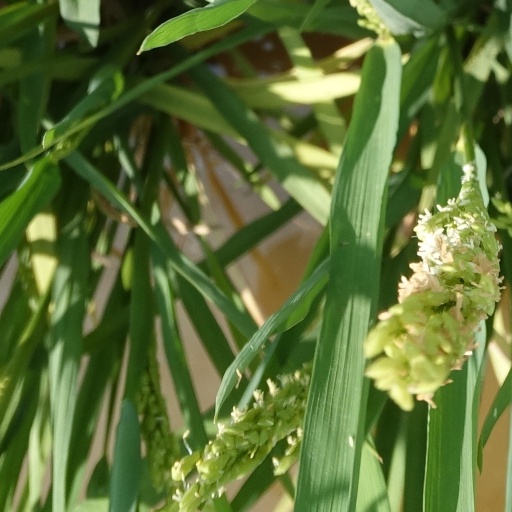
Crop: rice